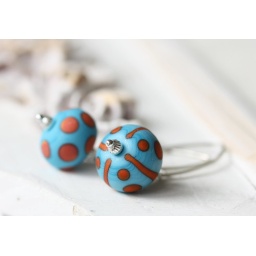
Playful lampwork beads in blue and red with sterling silver earrings